Angela (2023 film)

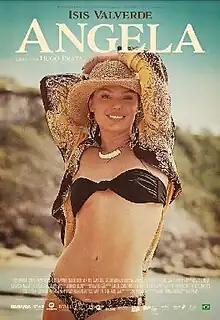
Theatrical release poster

Angela is a 2023 Brazilian drama film directed and produced by Hugo Prata & written by Duda de Almeida. It stars Ísis Valverde accompanied with Gabriel Braga Nunes, Bianca Bin, Emílio Orciollo Netto, Chris Couto, Gustavo Machado, Carolina Manica and Alice Carvalho. It is inspired by the life and murder of Minas Gerais mining socialite Ângela Diniz.